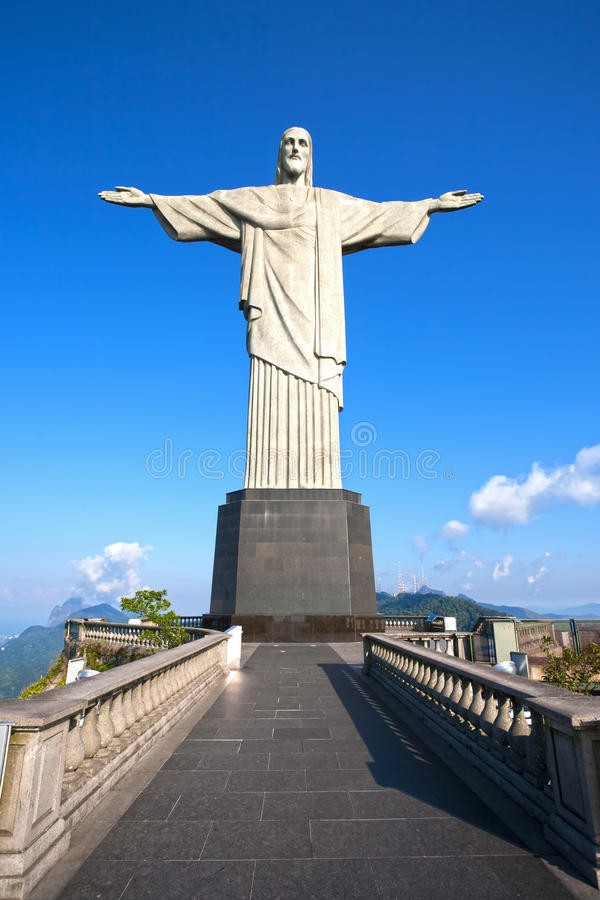
Landmark: Christ the Reedemer